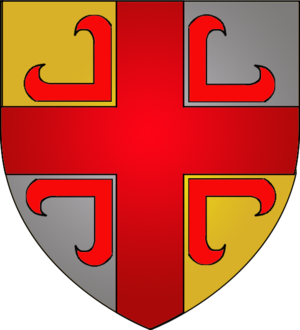
Armoiries de la commune luxembourgeoise de Lenningen
Cette page donne les armoiries des communes du Luxembourg.
Lenningen est une localité luxembourgeoise et une commune portant le même nom situées dans le canton de Remich.